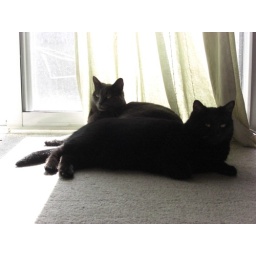
My two cats, Loki and Freya, the grey cat and the black cat, hanging out in front of the window.